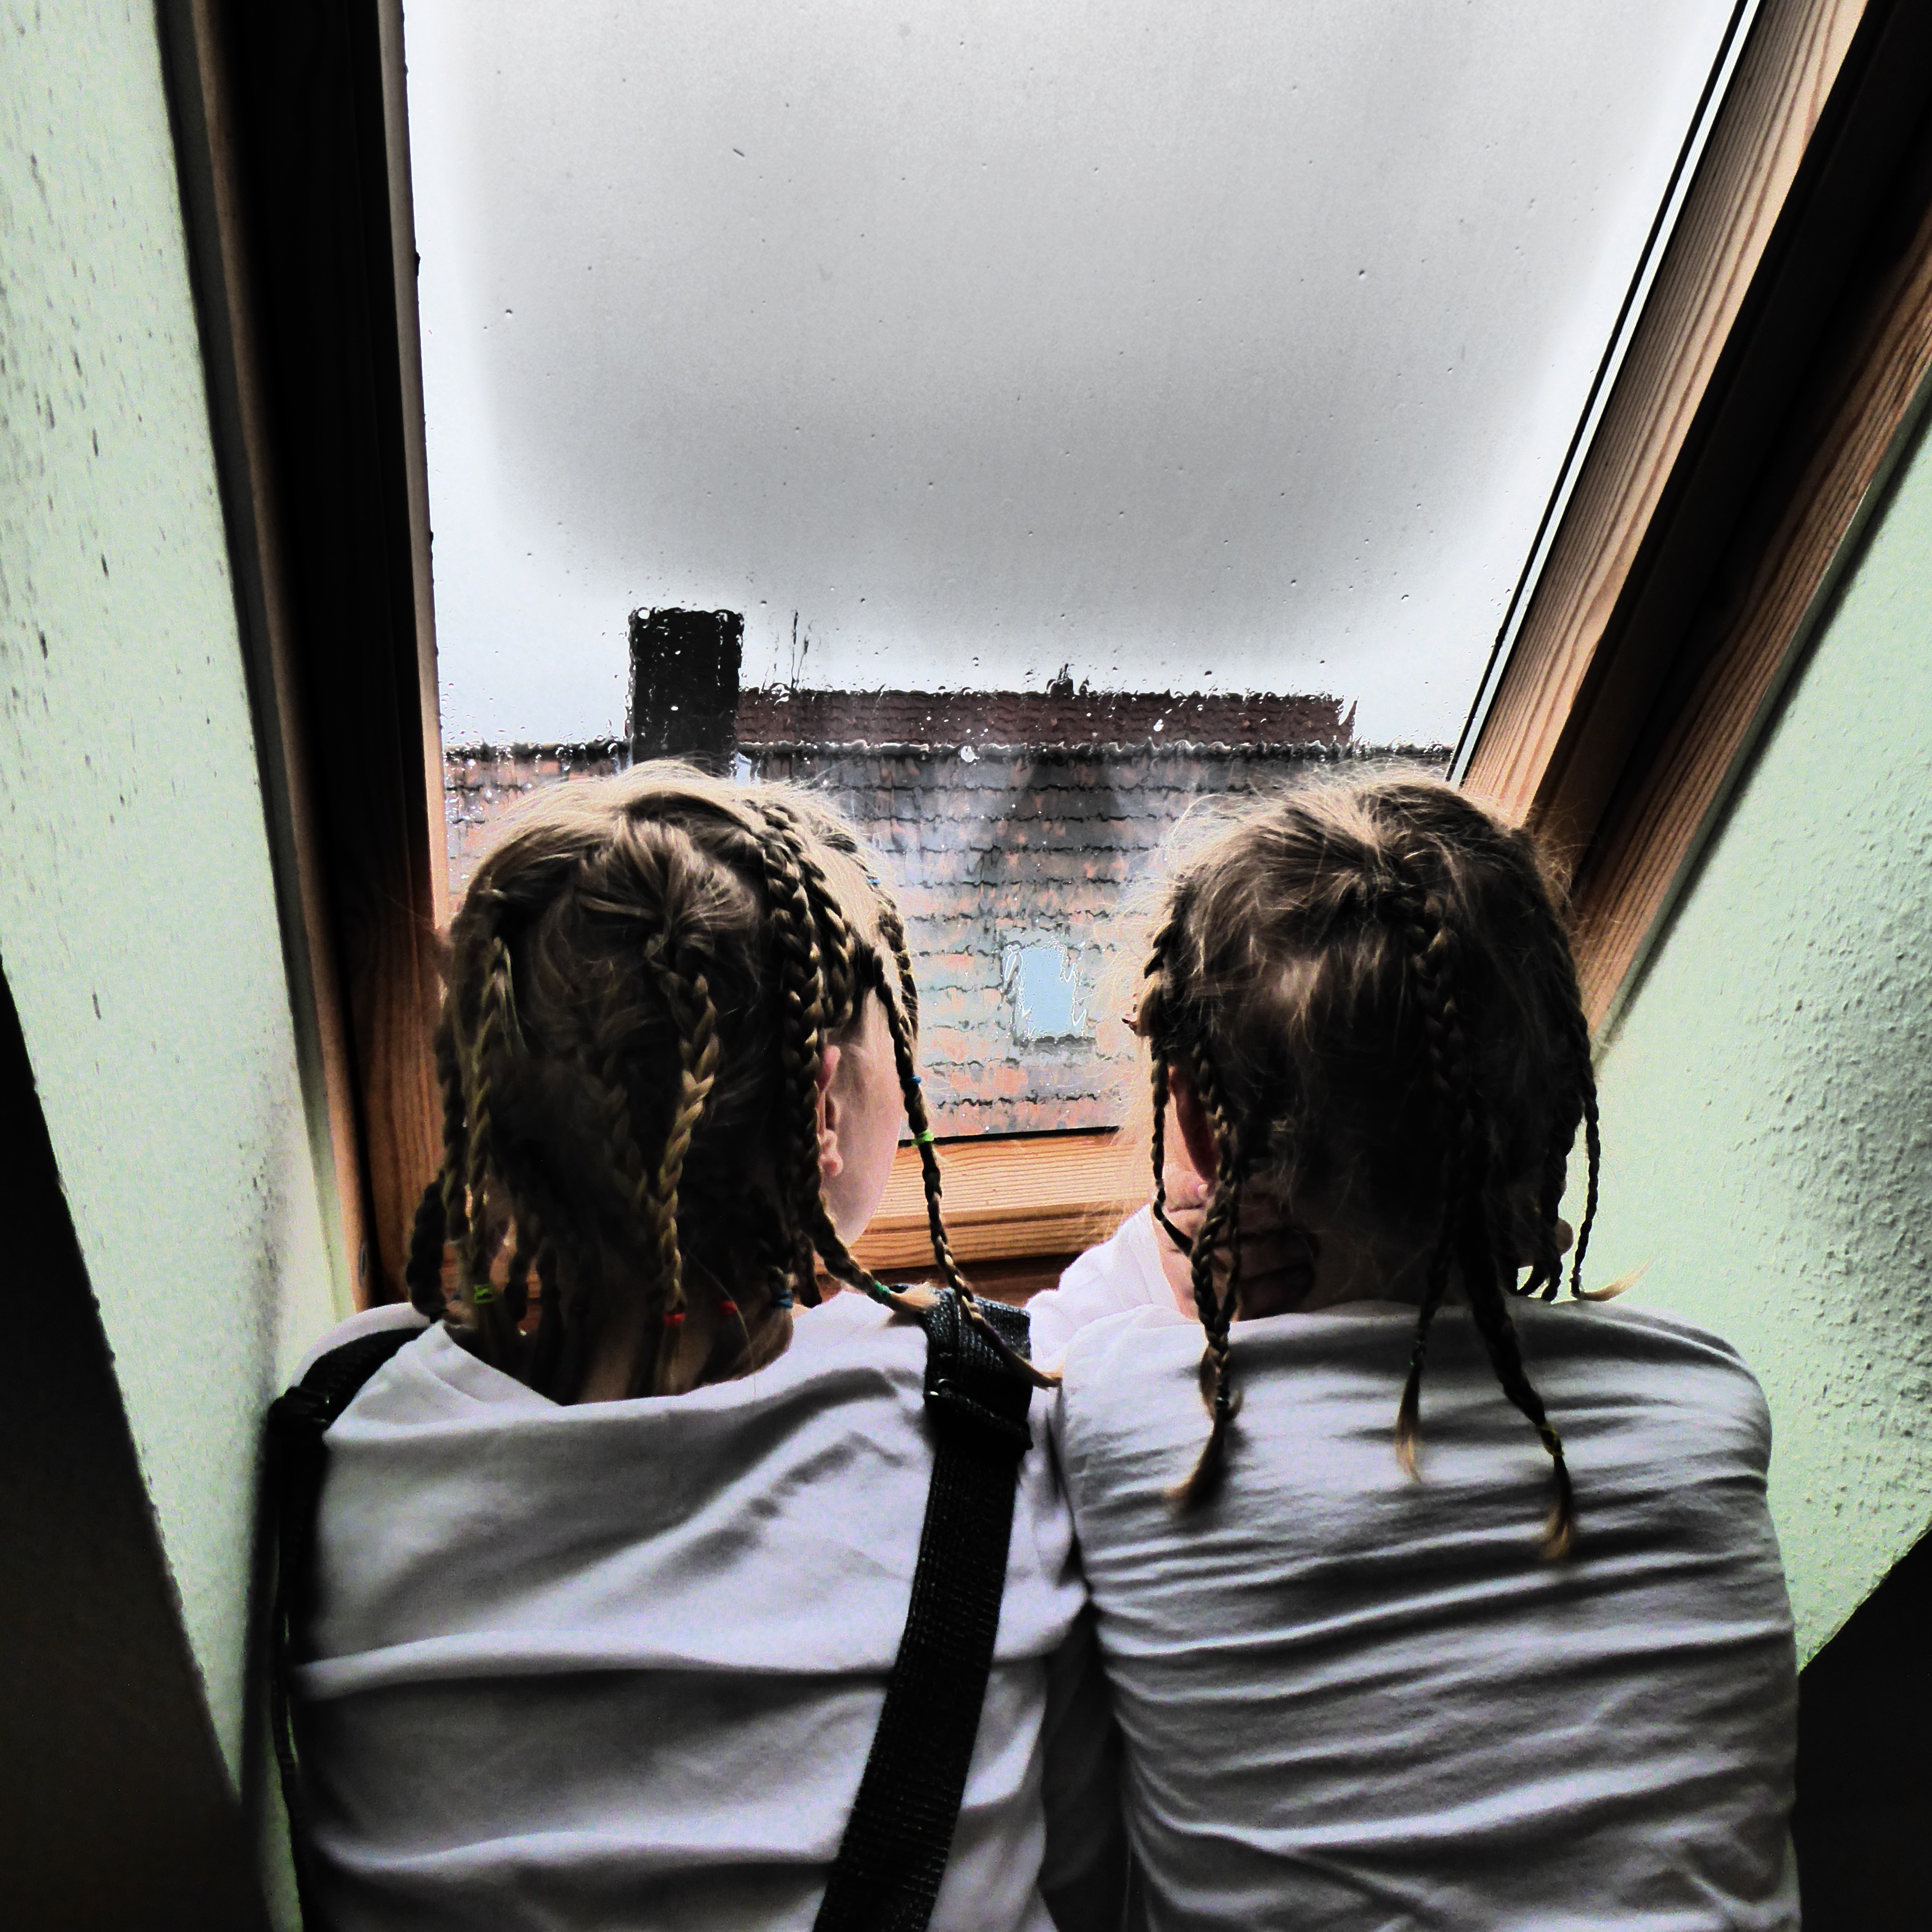
person, hair, color, friendship, black, children, move, photograph, outlook, image, emotion, snuggle, personal, brothers and sisters, interaction, rainy weather, braids, roof windows